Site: brandenburg
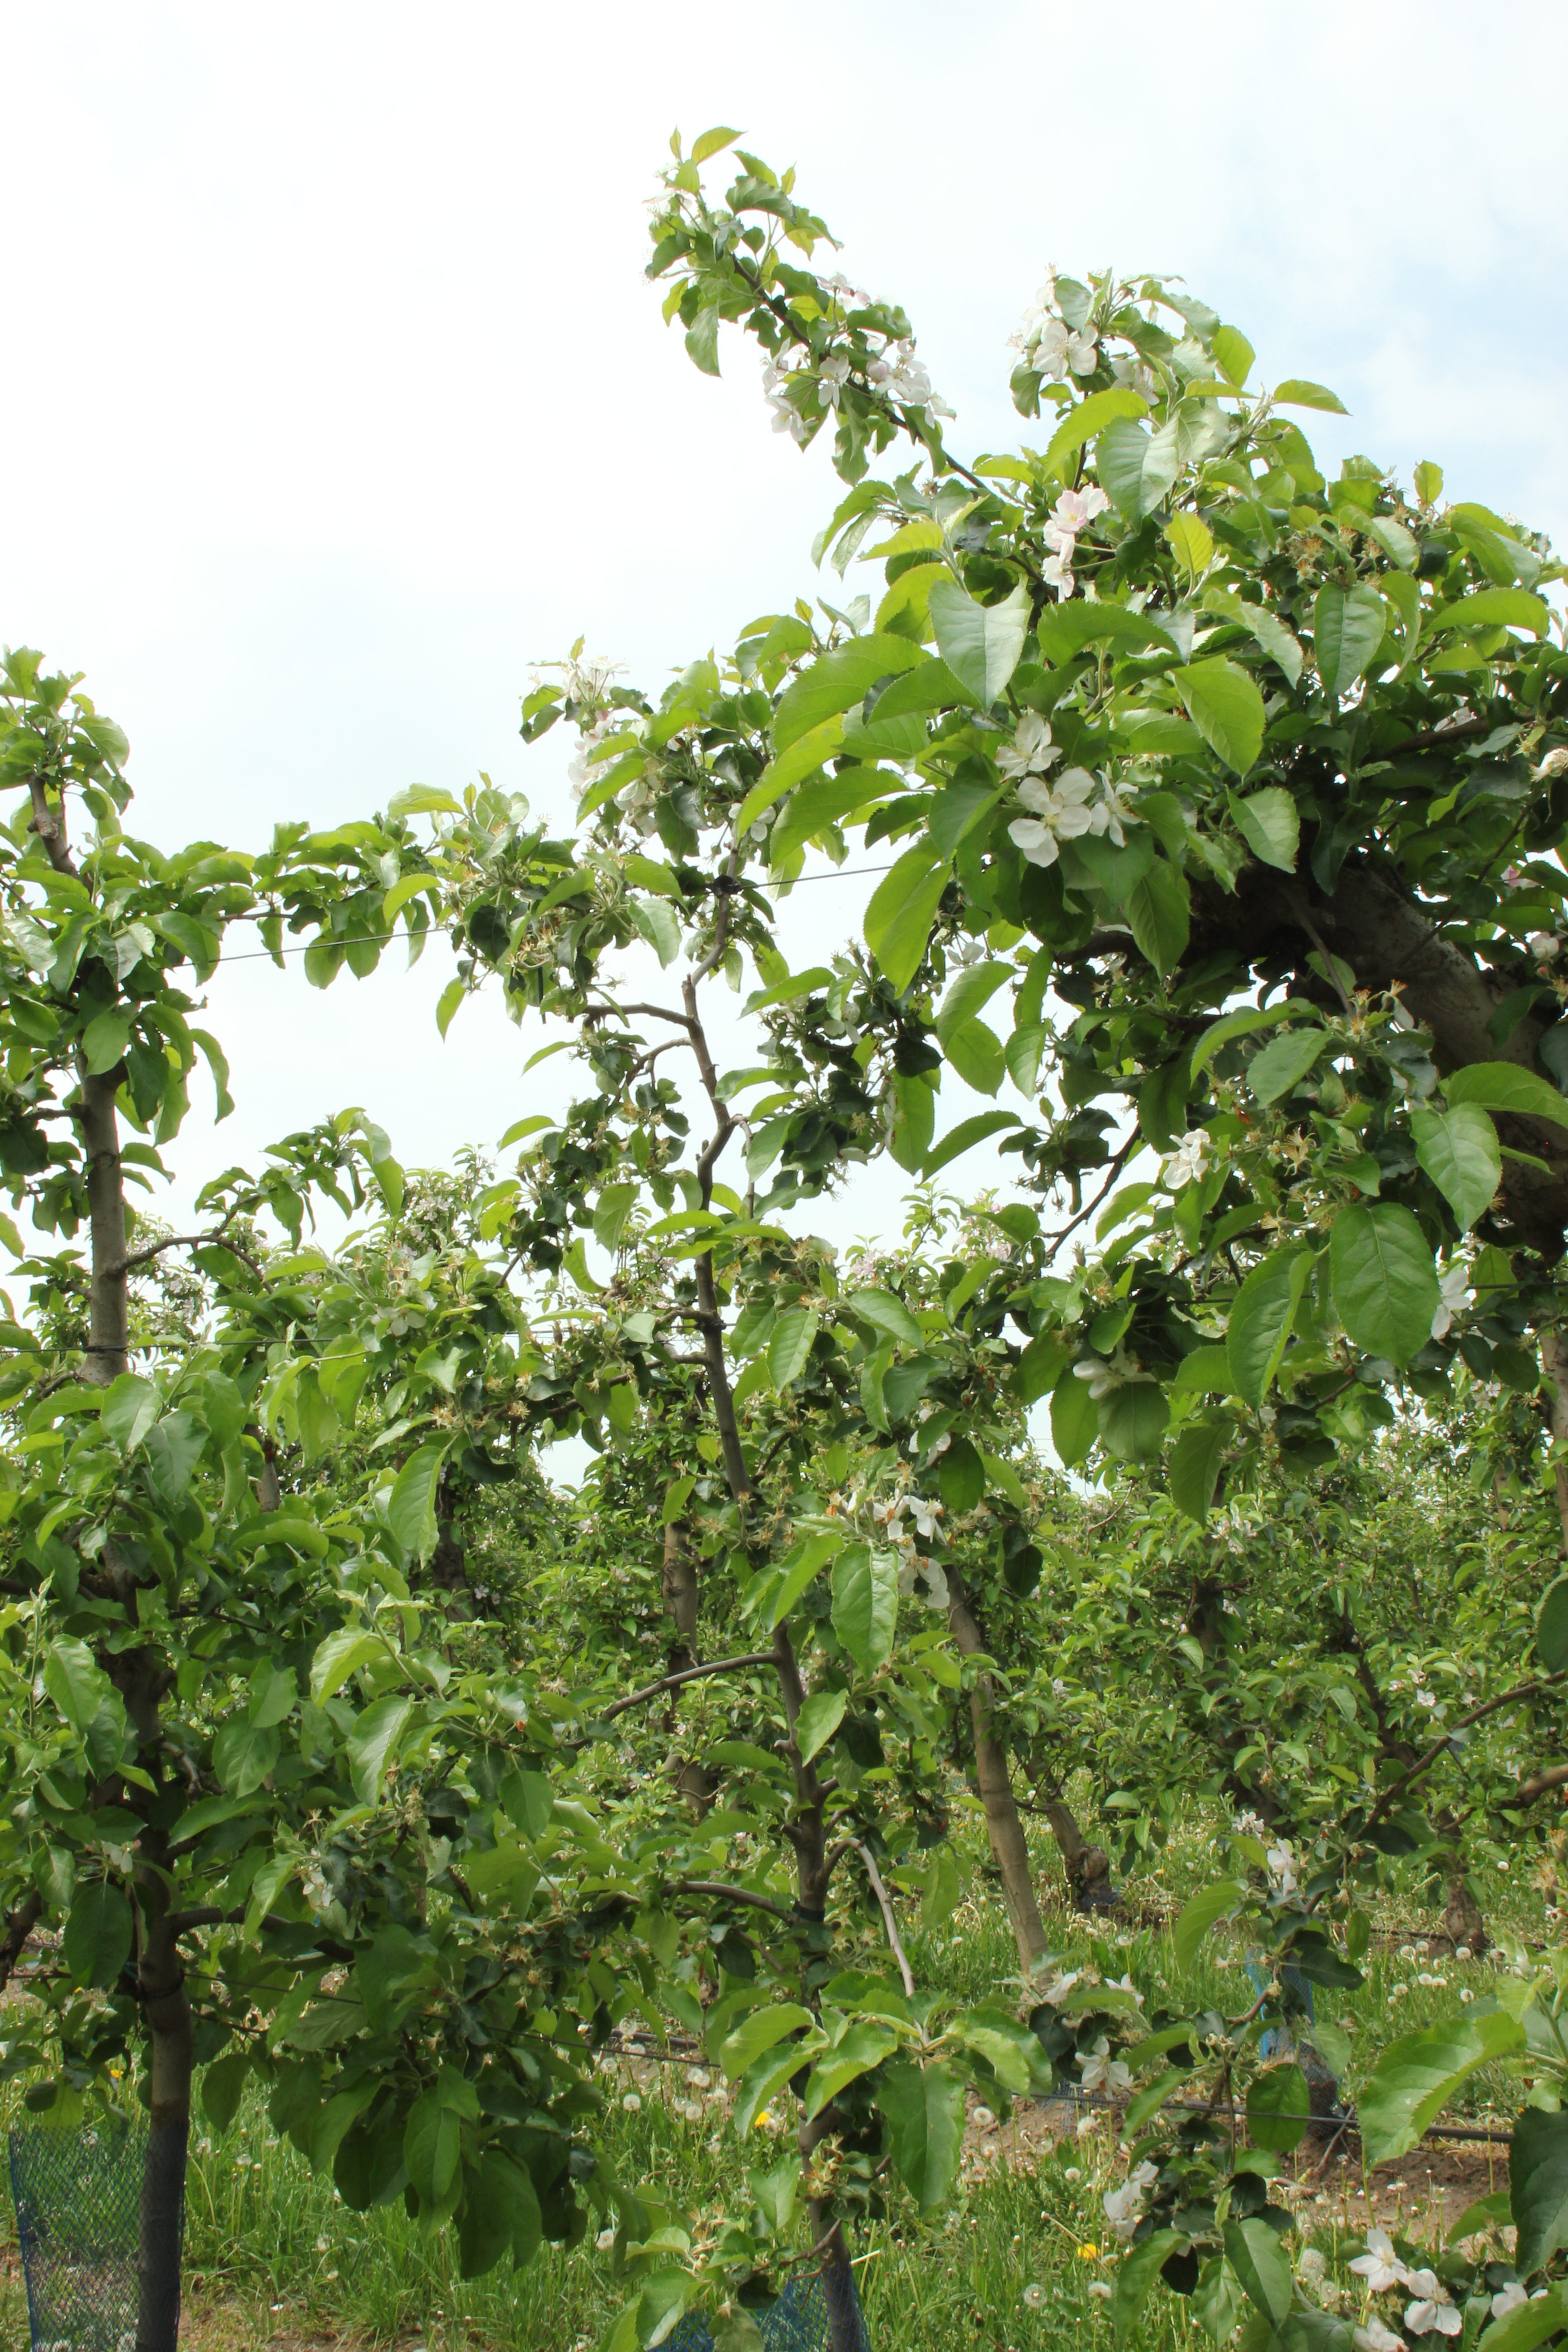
Growth stage (BBCH 67): Flowering